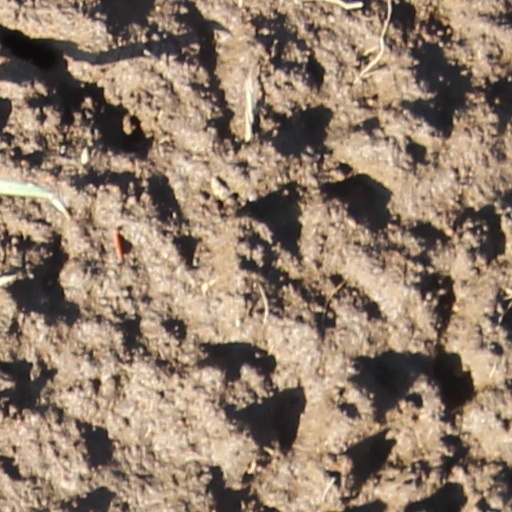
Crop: wheat